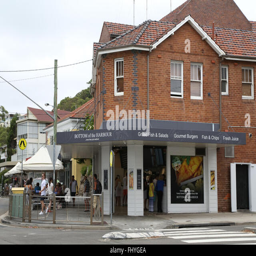
bottom of the harbour fish and chips shop in the suburb